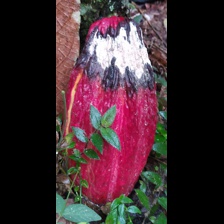
Label: moniliophthora